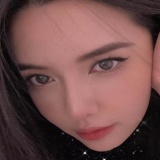
ca sĩ Bích Phương